Usera Tunnel scam

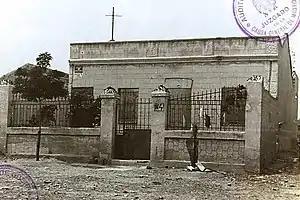
Usera scam detention building

Usera Tunnel (also ) was a scam operated by Republican security units during the Spanish Civil War. It took place in Madrid between mid-October and mid-November 1937. Its objectives were twofold; one was to capture supposed supporters of the Nationalists, who were hiding in Madrid, mostly in premises of foreign diplomatic missions; another was to enrich the scammers by robbing the victims of money and valuables. The scammers floated rumors about an underground tunnel, allegedly located in the Madrid suburb of Usera and running below the frontline to the Nationalist-held sector. Posing as corrupted Republican militiamen they lured at least 67 individuals, who were imprisoned, robbed and killed in army premises near the frontline. Three individuals charged with operating the scam were later apprehended and executed in the Francoist Spain; one more died in prison. Casimiro Duran Muñoz, the officer deemed to have been the chief engineer of the project, was last seen in 1938 and his later fate is unknown.